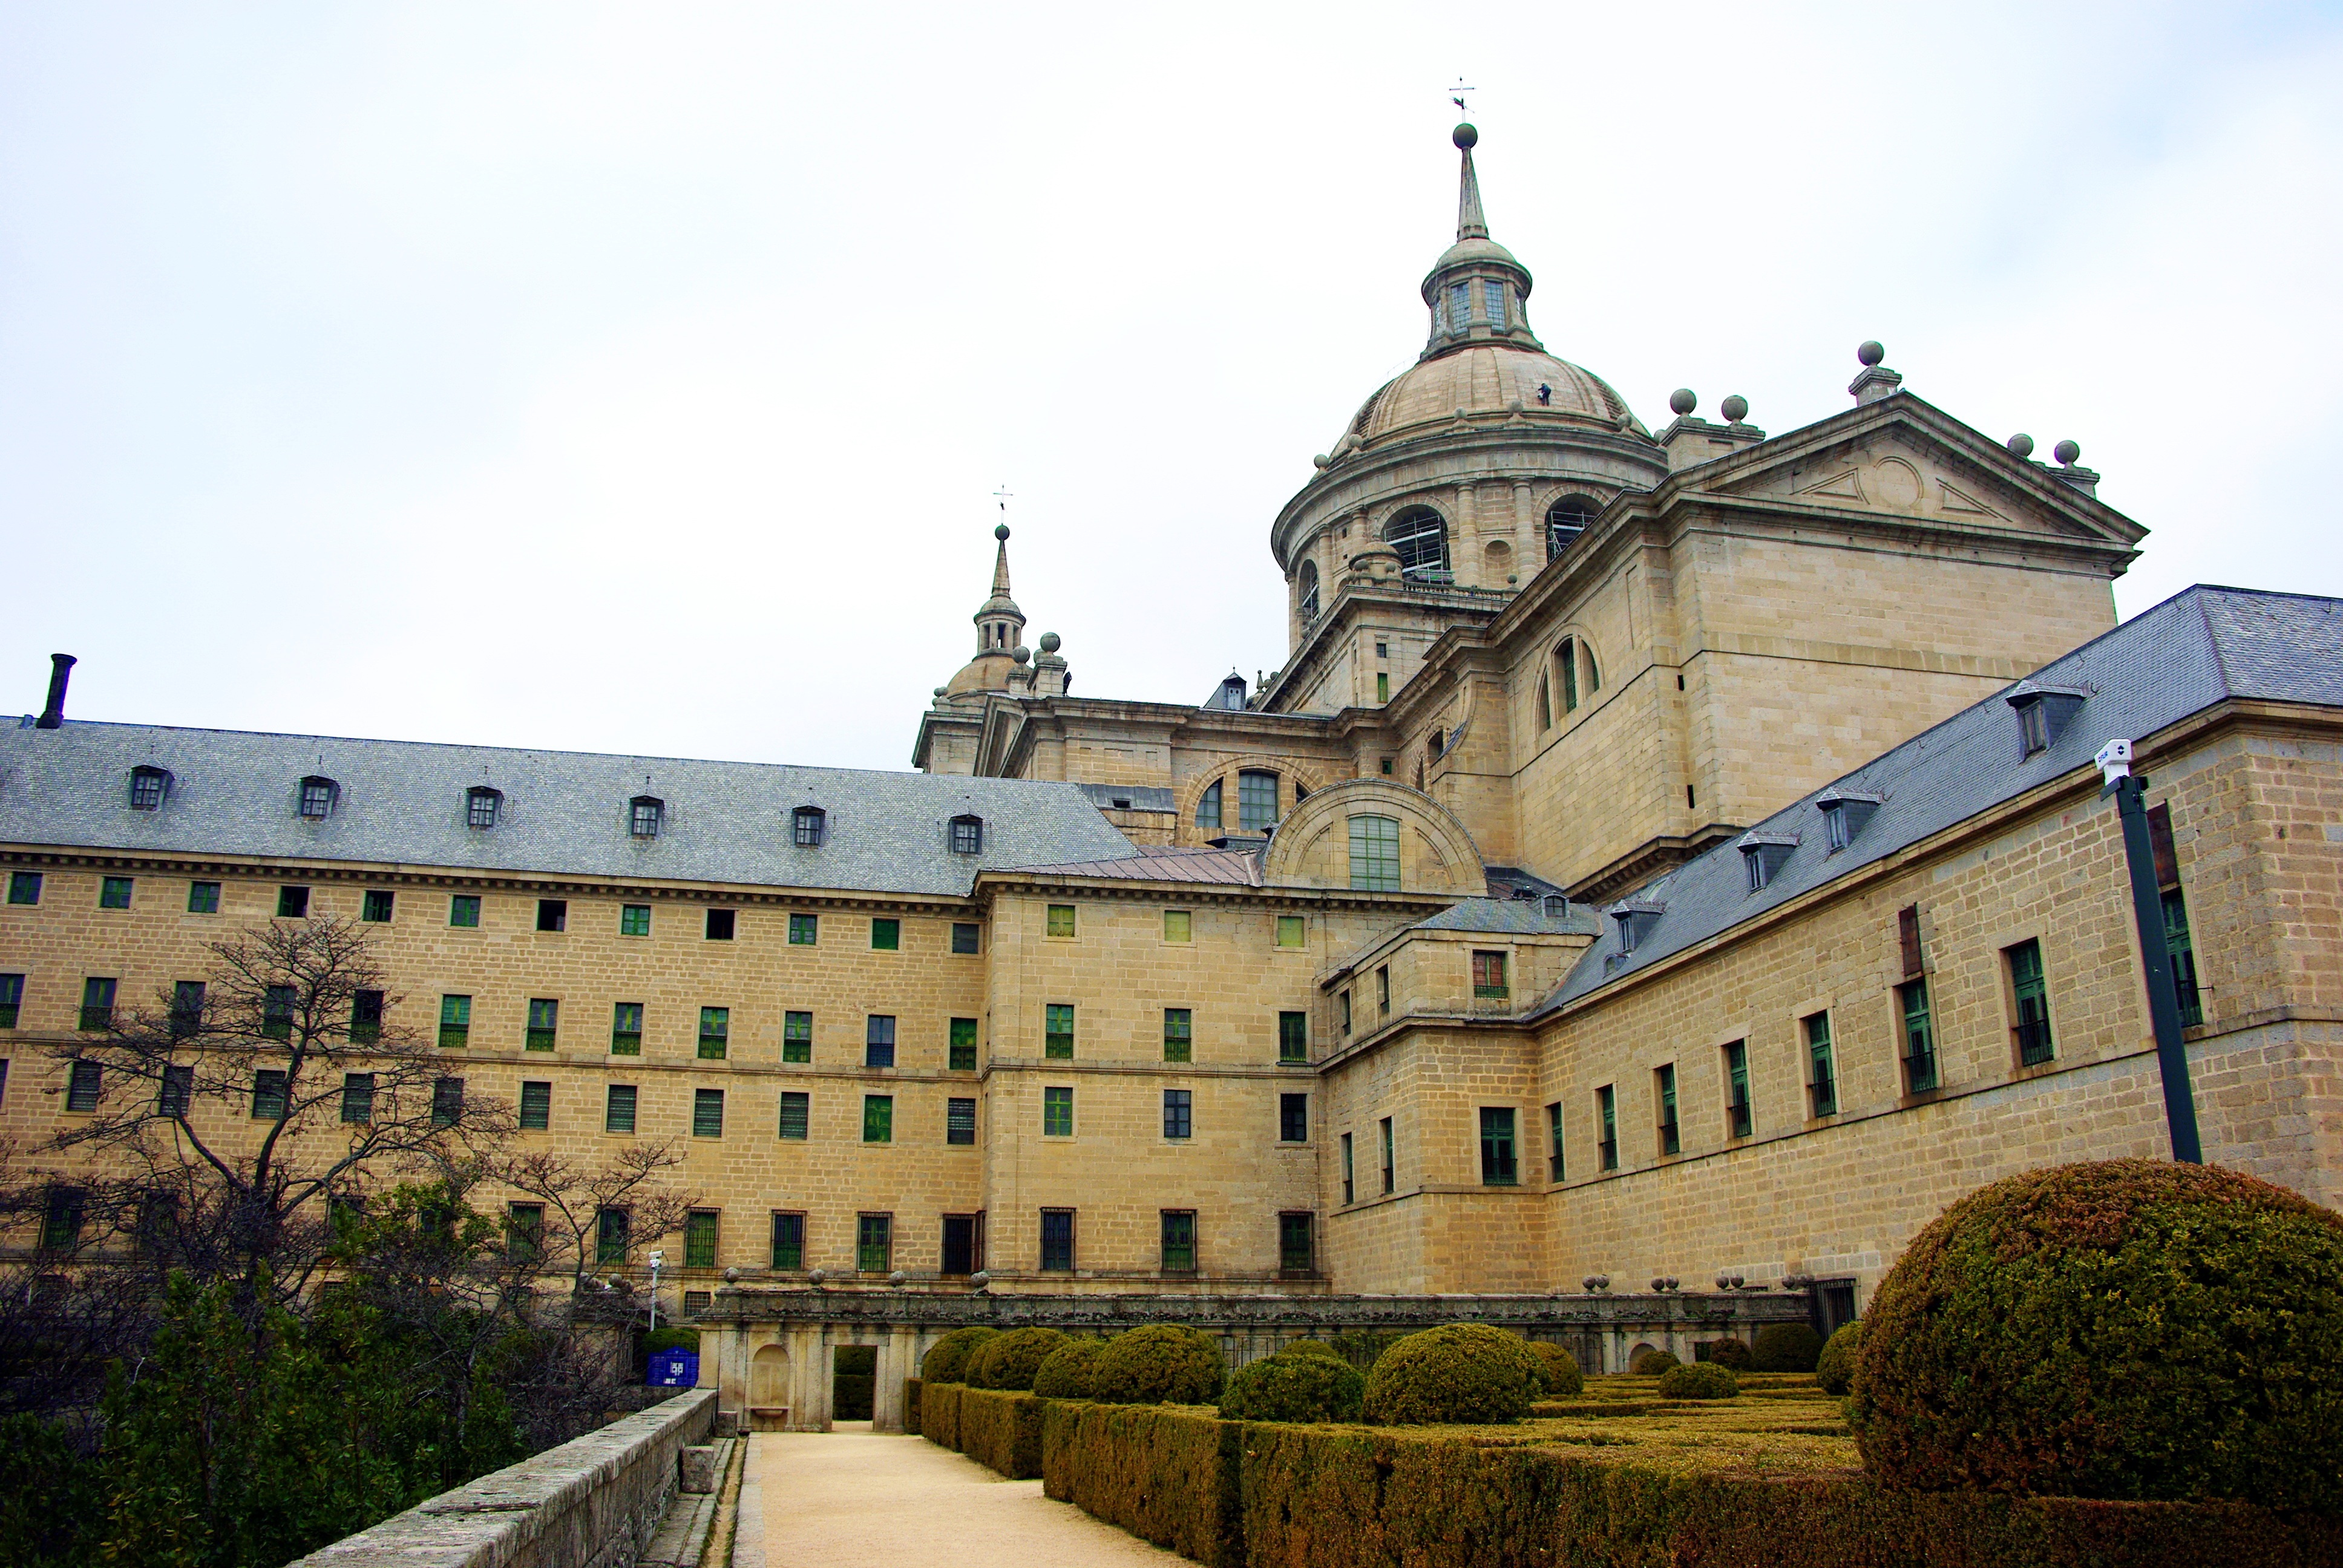
town, building, chateau, palace, monument, museum, castle, church, place of worship, spain, monastery, estate, stately home, royal palace, el escorial, water castle